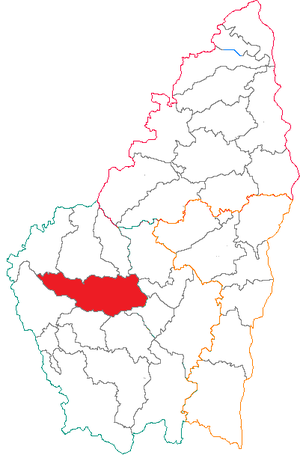
Situation du canton dans le département de l'Ardèche (France)
Le canton de Haute-Ardèche est une division administrative française située dans le département de l'Ardèche et la région Auvergne-Rhône-Alpes. À la suite du redécoupage cantonal de 2014, les limites territoriales du canton sont remaniées. Le nombre de communes du canton passe de 13 à 41. Initialement dénommé canton de Thueyts, le canton est renommé en 2016 « canton de Haute-Ardèche ».